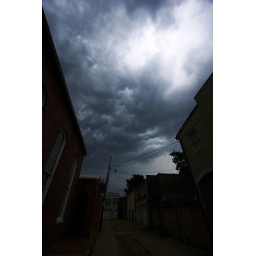
storm clouds around my house